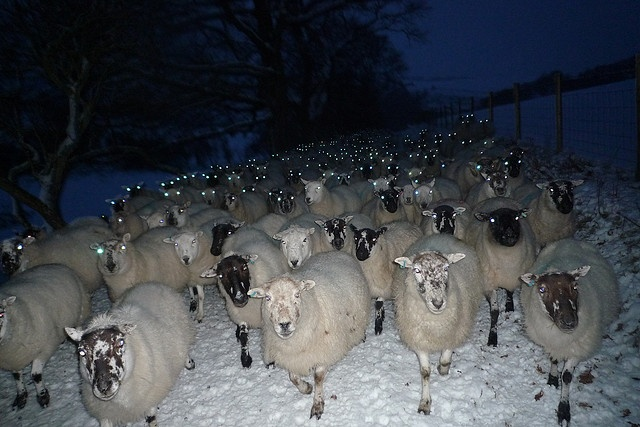
A lot of sheep walking on a snow covered path.
A herd of sheep trekking through the snow  at night.
many sheep walking in the snow and trees
Sheep's eyes reflect a light in the dark.
A very large herd of sheep walkling down a snowy road.